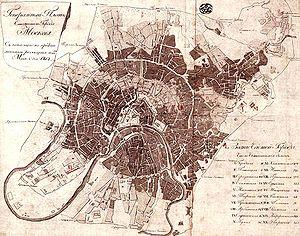
L'incendie de Moscou est un événement de la campagne de Russie. Il éclate le 14 Septembre 1812 lors de la prise de Moscou, lorsque les troupes russes et la plupart des habitants restants abandonnent la ville de Moscou juste devant l'avance de l' empereur français Napoléon dans la ville après la bataille de Borodino. L'incendie a pratiquement détruit la ville, qui avait été en grande partie abandonnée par ses habitants le mois précédent.